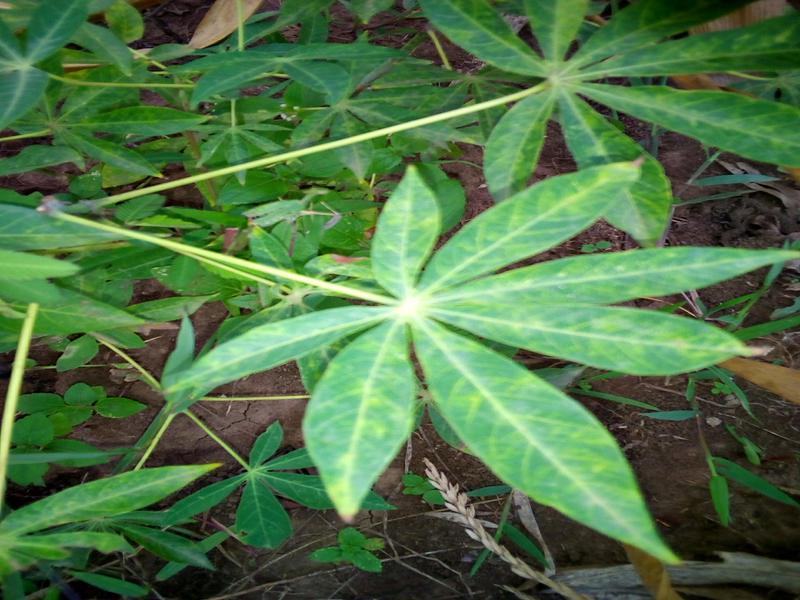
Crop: cassava
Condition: brown_streak_disease